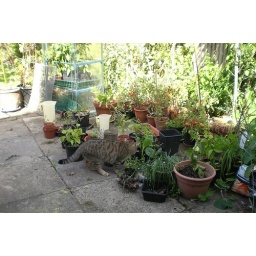
There's cat grass growing in some of these.. food for kitties as well as food for me!